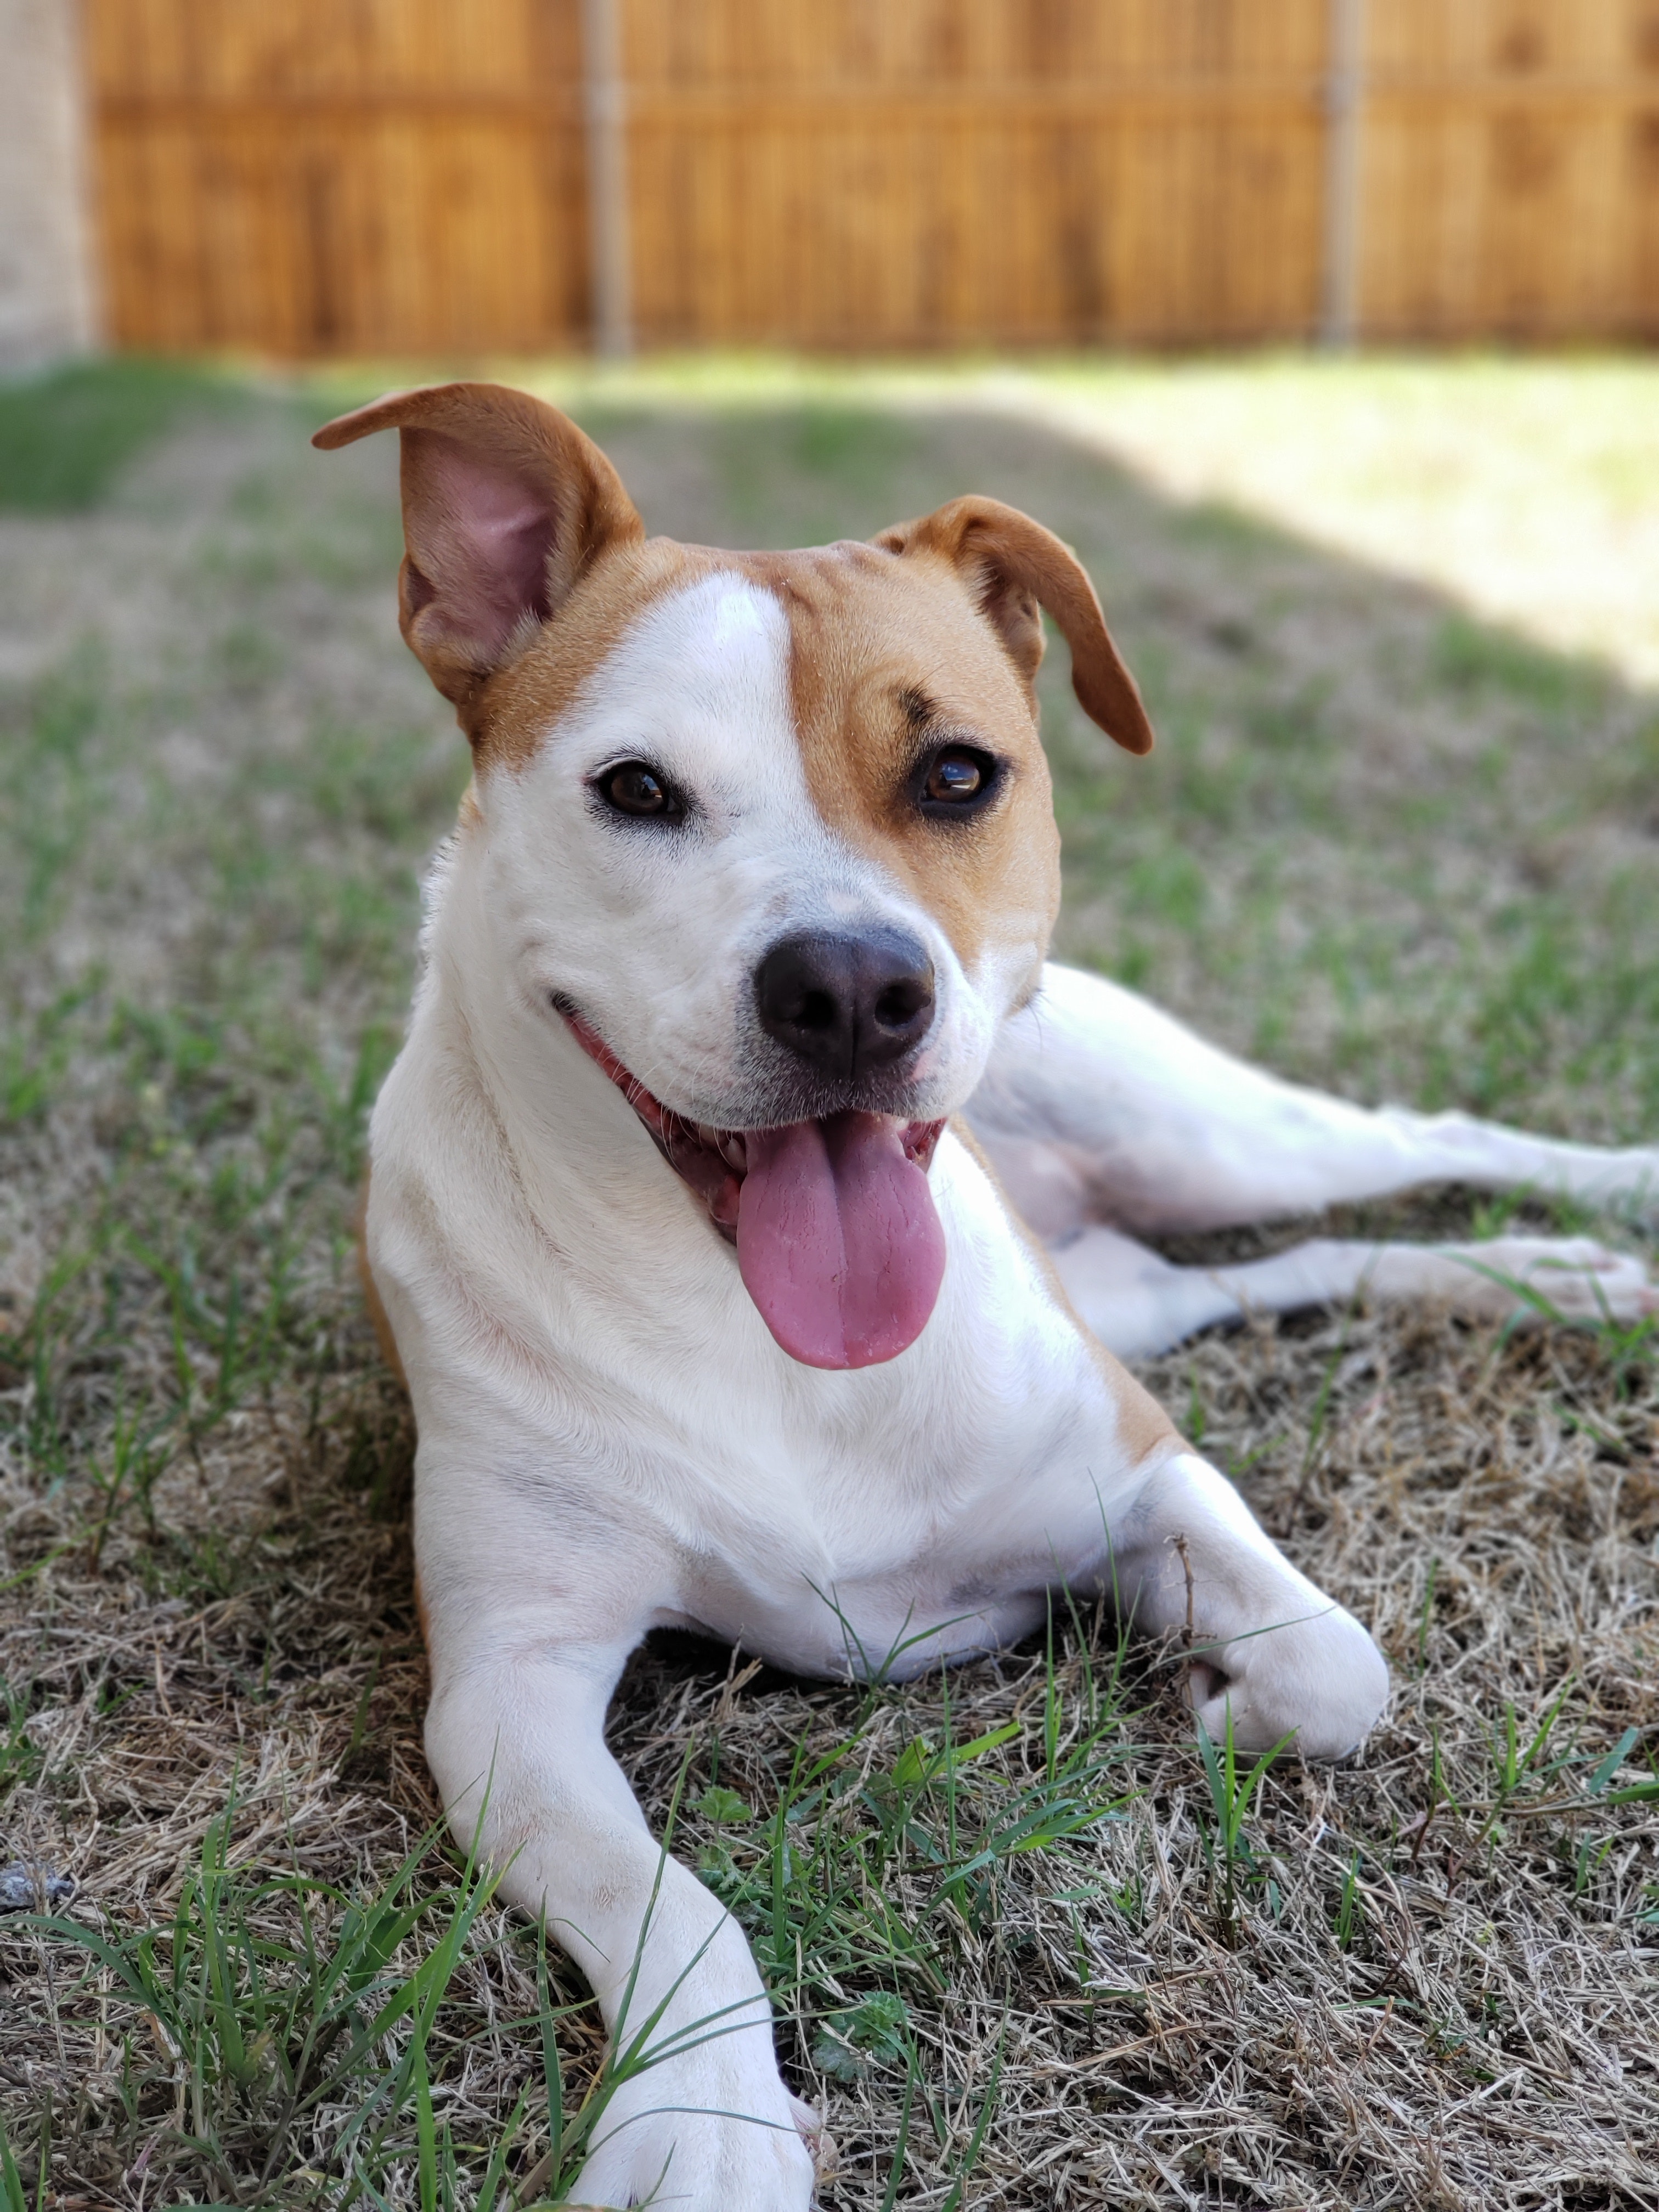
dog, mammal, vertebrate, dog breed, canidae, carnivore, companion dog, snout, grass, sporting group, fawn, rare breed dog, feist, puppy, jack russell terrier, ancient dog breeds, american staffordshire terrier, terrier